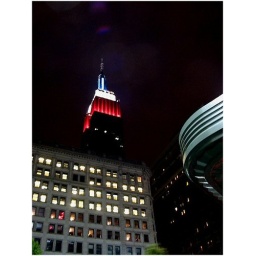
Empire State Building in New York City wearing its red white and blue colors.